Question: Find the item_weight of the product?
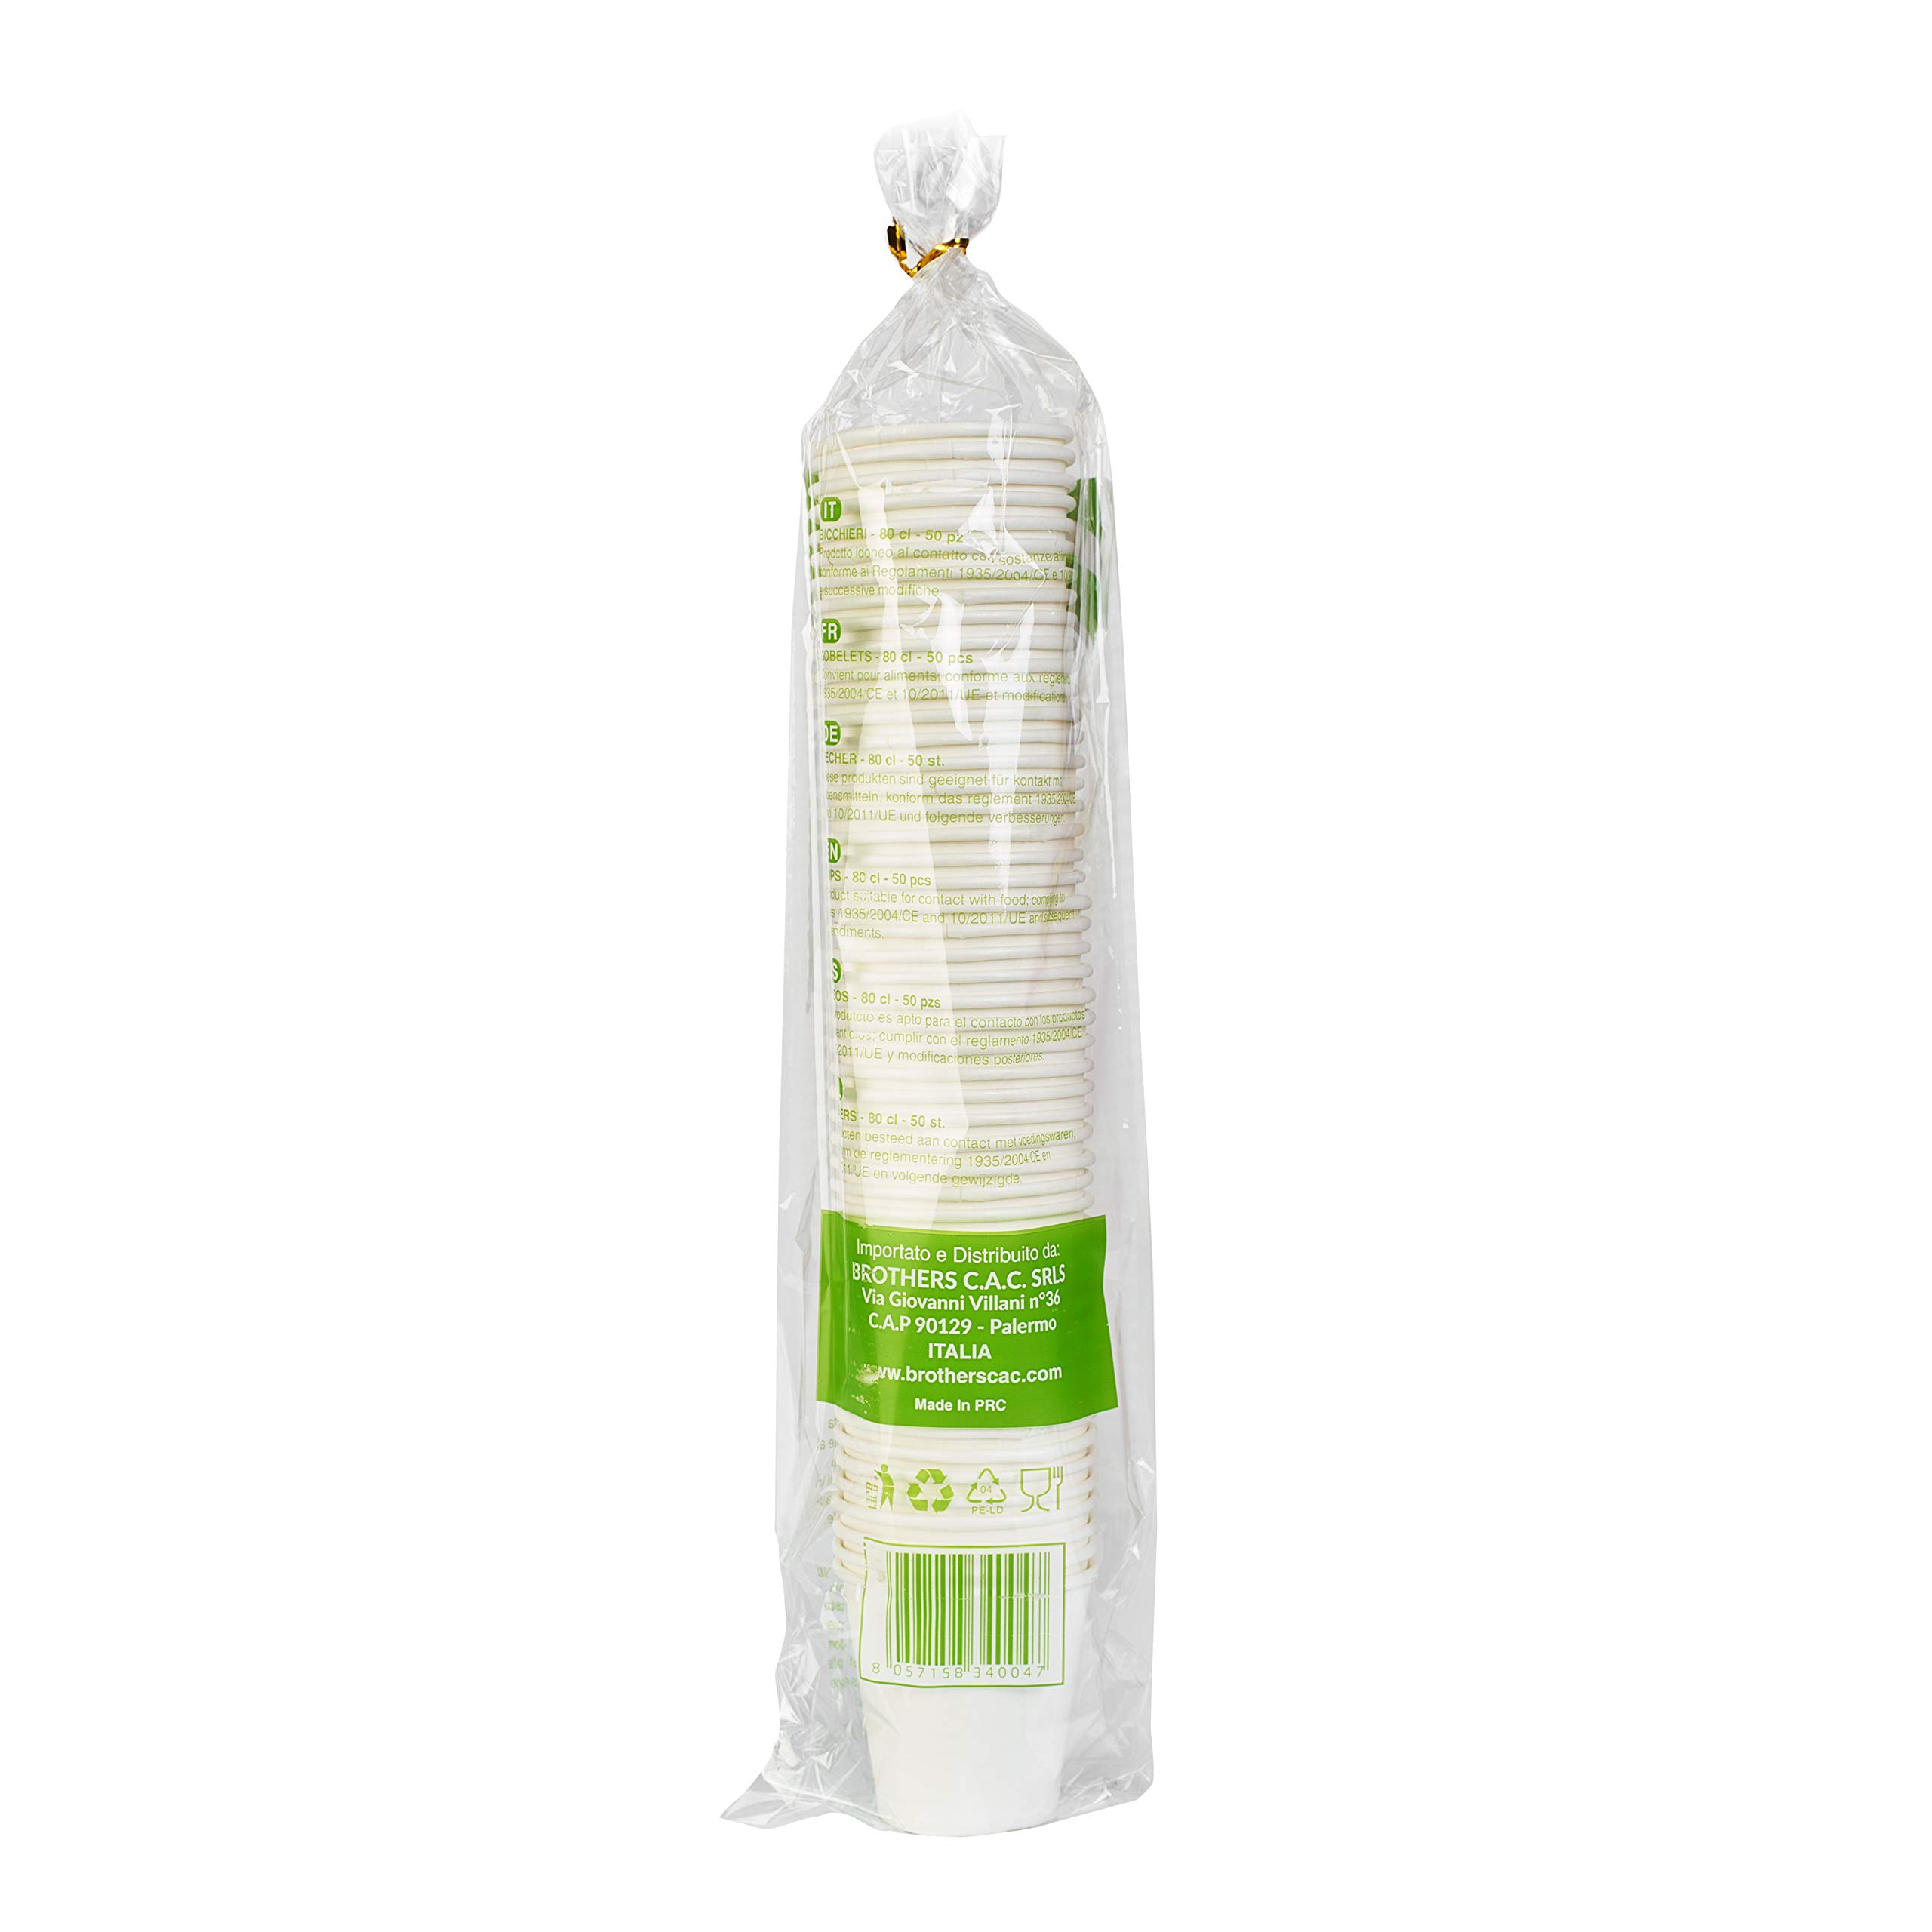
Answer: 0.004972650422675286 pound